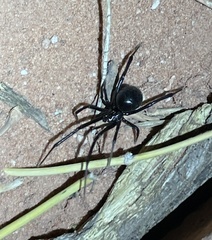
Species: Lactrodectus_hesperus